Renée Oro

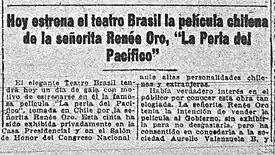
Announcement of the Santiago premiere of "La perla del Pacífico" published in "El Mercurio" on 23 July 1924.

In late 1923, Oro travelled to Chile to present "La Argentina" and upon arrival shot an actuality film of president Arturo Alessandri's tour to the cities of Chillán, Concepción and Talcahuano, with both films premiering at Splendid Theatre in Santiago on December 29 of that year. Known as "Jira al sur del Sr. Alessandri", this short film kickstarted an extensive production of documentaries that Oro undertook in Chile under the patronage of President Alessandri. In January 1924, she began the production of "La reina del Pacífico" (also released as "La perla del Pacífico"), a five-act documentary promoting Alessandri and showing various cities and landscapes of Chile. It premiered at Splendid Theatre on 26 June 1924 and received rave reviews by the Chilean press. "El Mercurio" considered it the "greatest effort that has been made in Chile in cinematographic matter", while "La Nación" described it as a "work executed with an excellent artistic conscience that disappears, through a skilful distribution of the frames, that monotonous and insipid aspect that most of the descriptive reels tend to have."